Vietnam

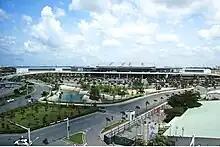
Tan Son Nhat International Airport is the busiest airport in the country.

In 2010, Vietnam's total state spending on science and technology amounted to roughly 0.45% of its GDP. Vietnamese scientists have made many significant contributions in various fields of study, most notably in mathematics. Hoàng Tụy pioneered the applied mathematics field of global optimisation in the 20th century, while Ngô Bảo Châu won the 2010 Fields Medal for his proof of fundamental lemma in the theory of automorphic forms. Since the establishment of the Vietnam Academy of Science and Technology (VAST) by the government in 1975, the country is working to develop its first national space flight programme especially after the completion of the infrastructure at the Vietnam Space Centre (VSC) in 2018. Vietnam has also made significant advances in the development of robots, such as the TOPIO humanoid model. One of Vietnam's main messaging apps, Zalo, was developed by Vương Quang Khải, a Vietnamese hacker who later worked with the country's largest information technology service company, the FPT Group.